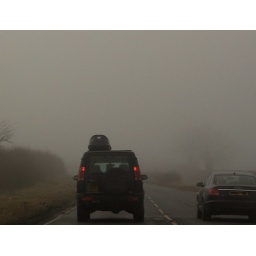
Overtaking in fog with no lights on at high speed in a black car on a country road.